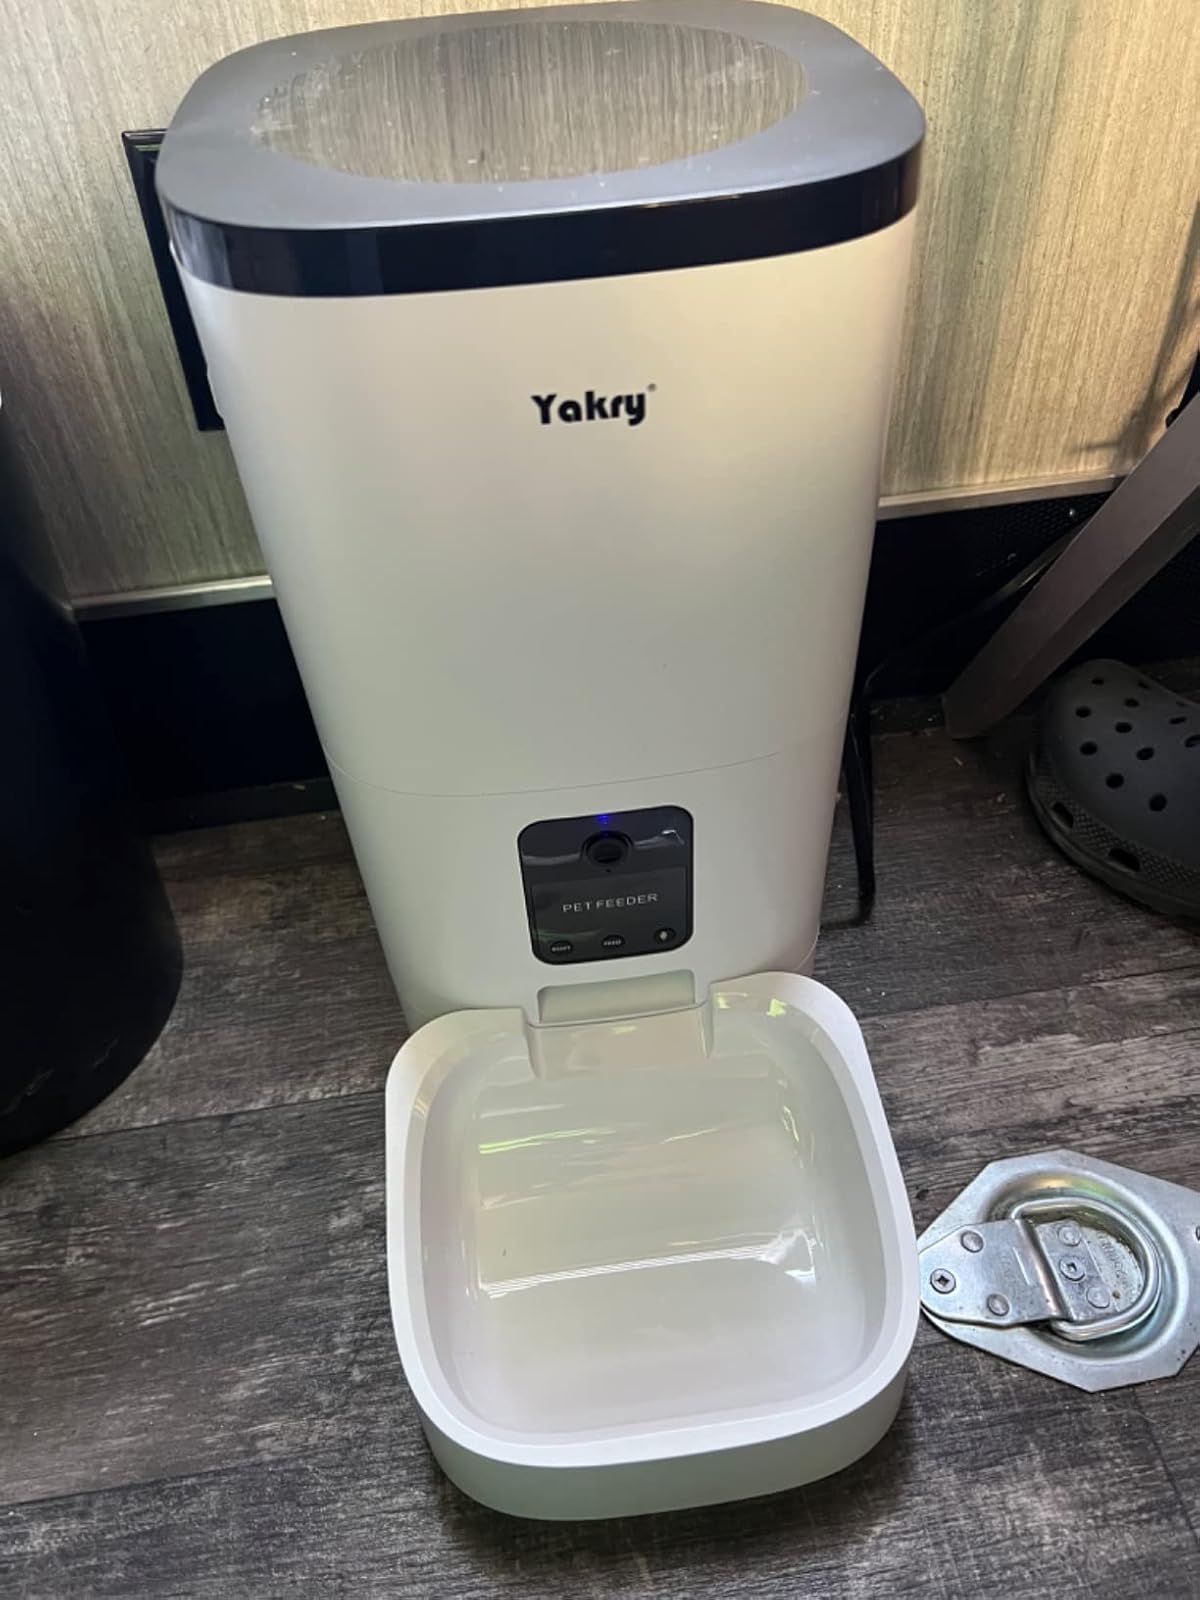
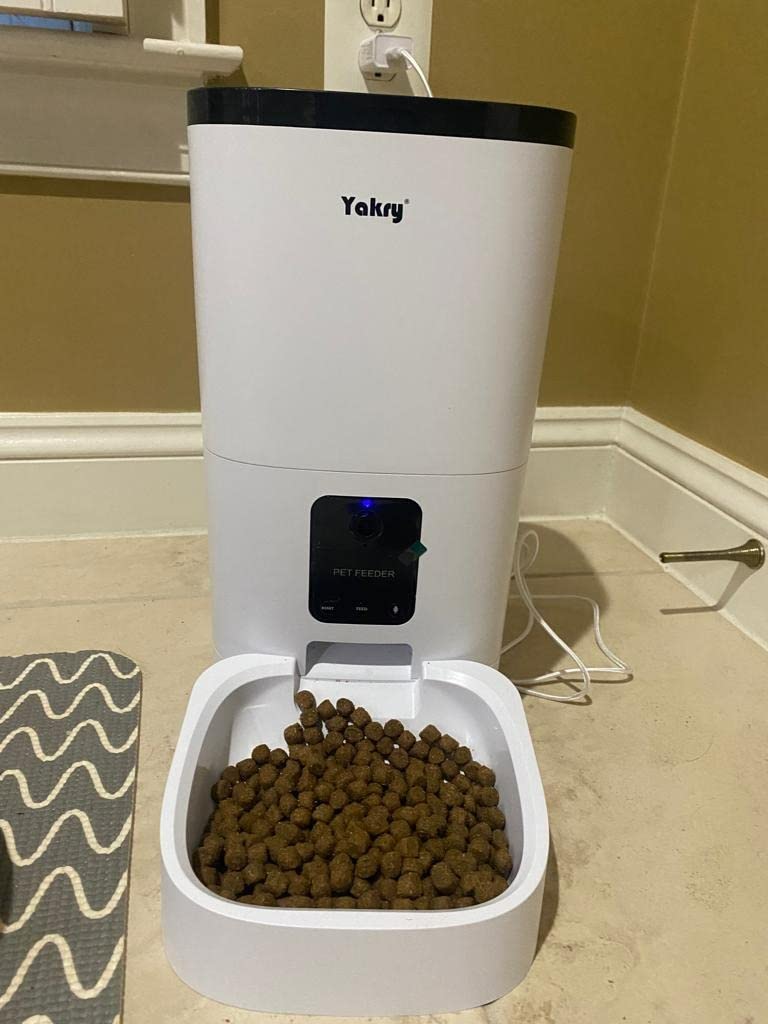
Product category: items_feeder
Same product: yes